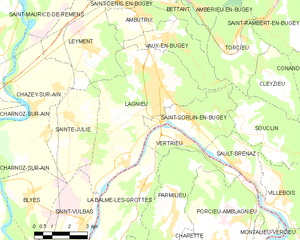
Carte des communes françaises: Lagnieu